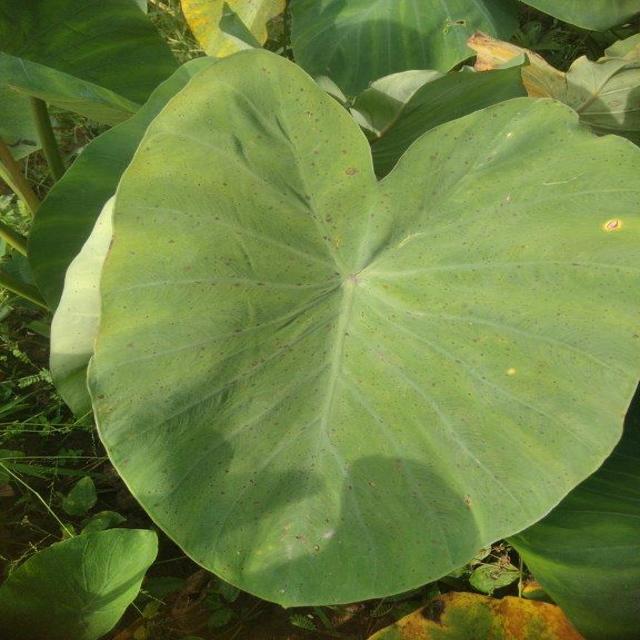
Label: Early_Blight